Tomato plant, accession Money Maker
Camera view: horizontal (90 deg, fisheye); turntable rotation: 210 degrees
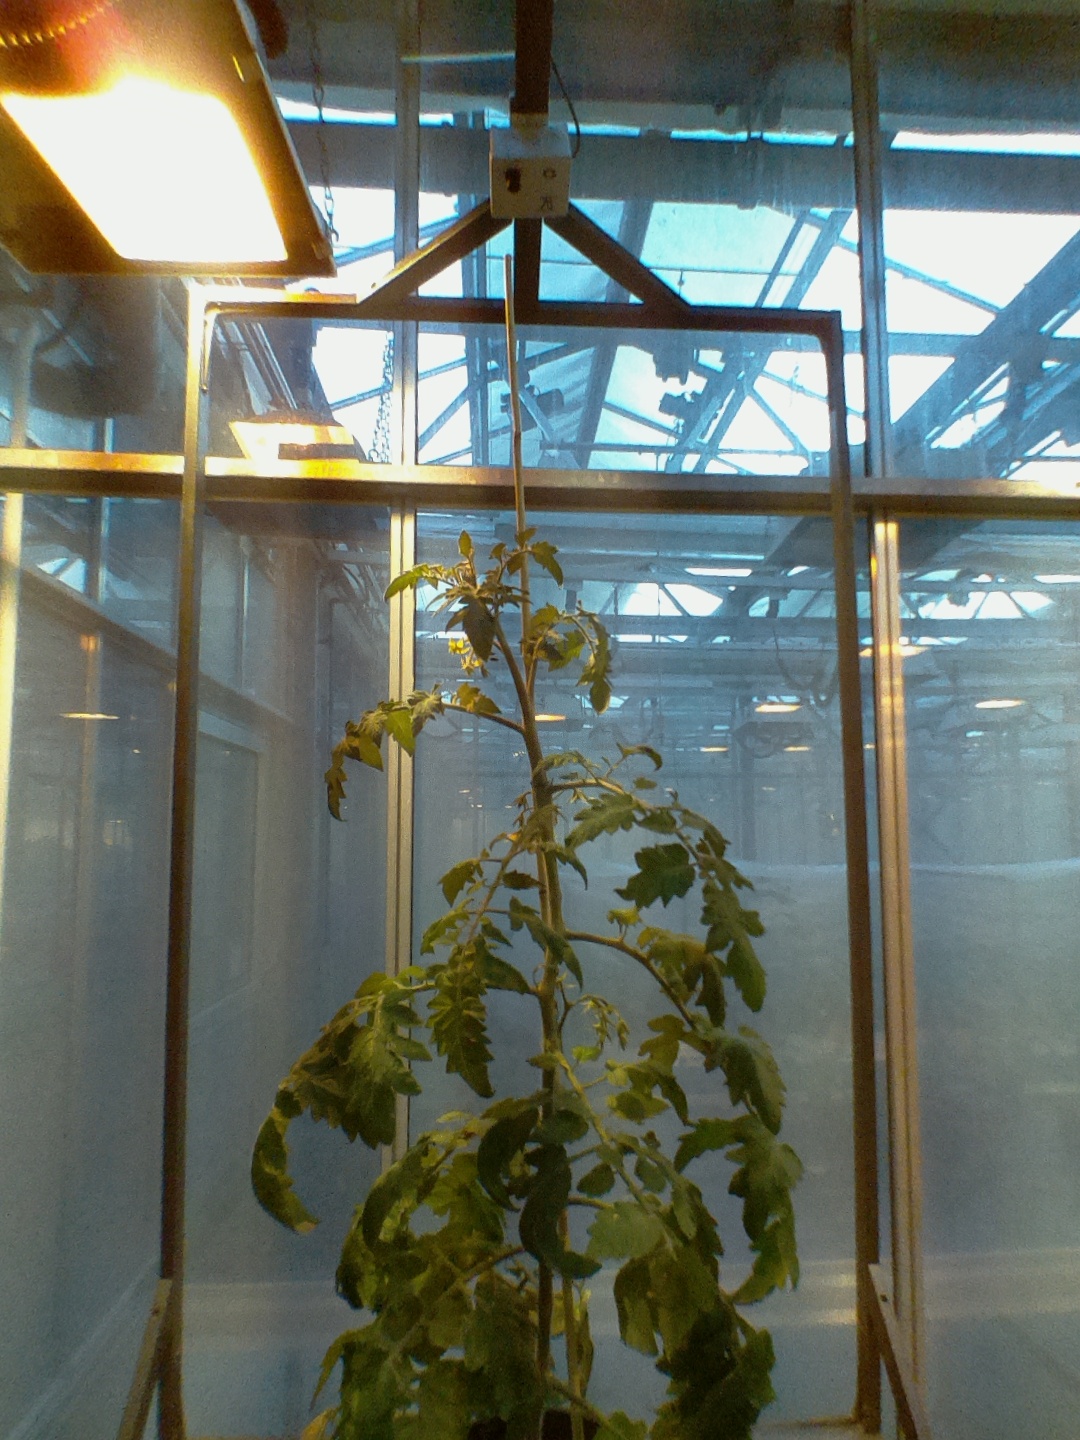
BBCH growth stage 70: Fruits at the main stem or branches visibles